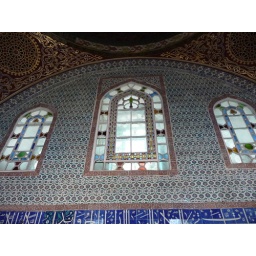
Beautiful tile and stained glass windows in the Sultan's bedroom of Topkapi Palace.